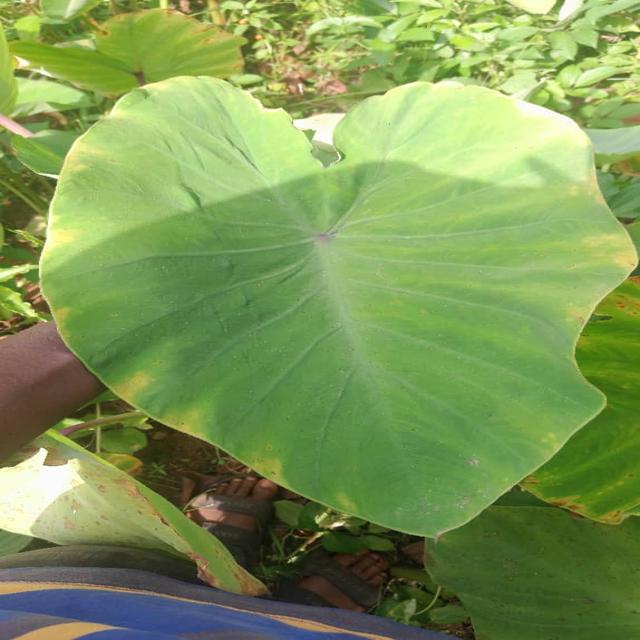
Label: Early_Blight